Post-punk

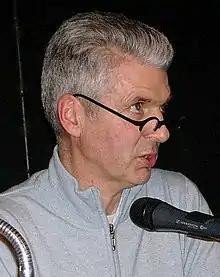
Former "Sounds" music journalist Jon Savage is credited with coining the terms "post-punk" and "new musick".

Post-punk is a diverse genre that emerged from the cultural milieu of punk rock in the late 1970s. Originally called "new musick", the terms were first used by various writers in the late 1970s to describe groups moving beyond punk's garage rock template and into disparate areas. The term "post-punk" was coined in the November 26, 1977 issue of "Sounds" in an article titled "New Musick: Devo Look Into the Future!" by writer Jon Savage. The article also featured the earliest known use of the term "new musick". In the article, Savage described bands such as Devo, Pere Ubu, Throbbing Gristle, the Feelies, Subway Sect, the Prefects, Siouxsie and the Banshees, and the Slits as early examples of post-punk.